Urochloa

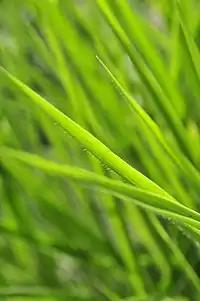
Cultivated "Brachiaria"

"Urochloa" species can grow in many environments, from swamps to shady forest to semidesert, but generally do best in savannas and other open tropical ecosystems such as in East Africa. In Angola, "Urochloa brizantha" grows on termite mounds and in the ecotone between grassland and woodland habitat. In the Kora National Reserve in Kenya, "Urochloa" species dominate the ground layer along with those of the genus "Aristida". In India, the native "Urochloa" "ramosa" is an important food source for the Eurasian collared dove and "Urochloa" species are forage for other local herbivores.